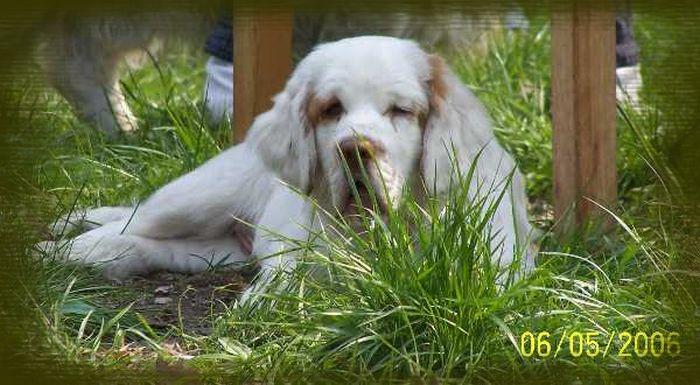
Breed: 217-n000034-Sussex_spaniel